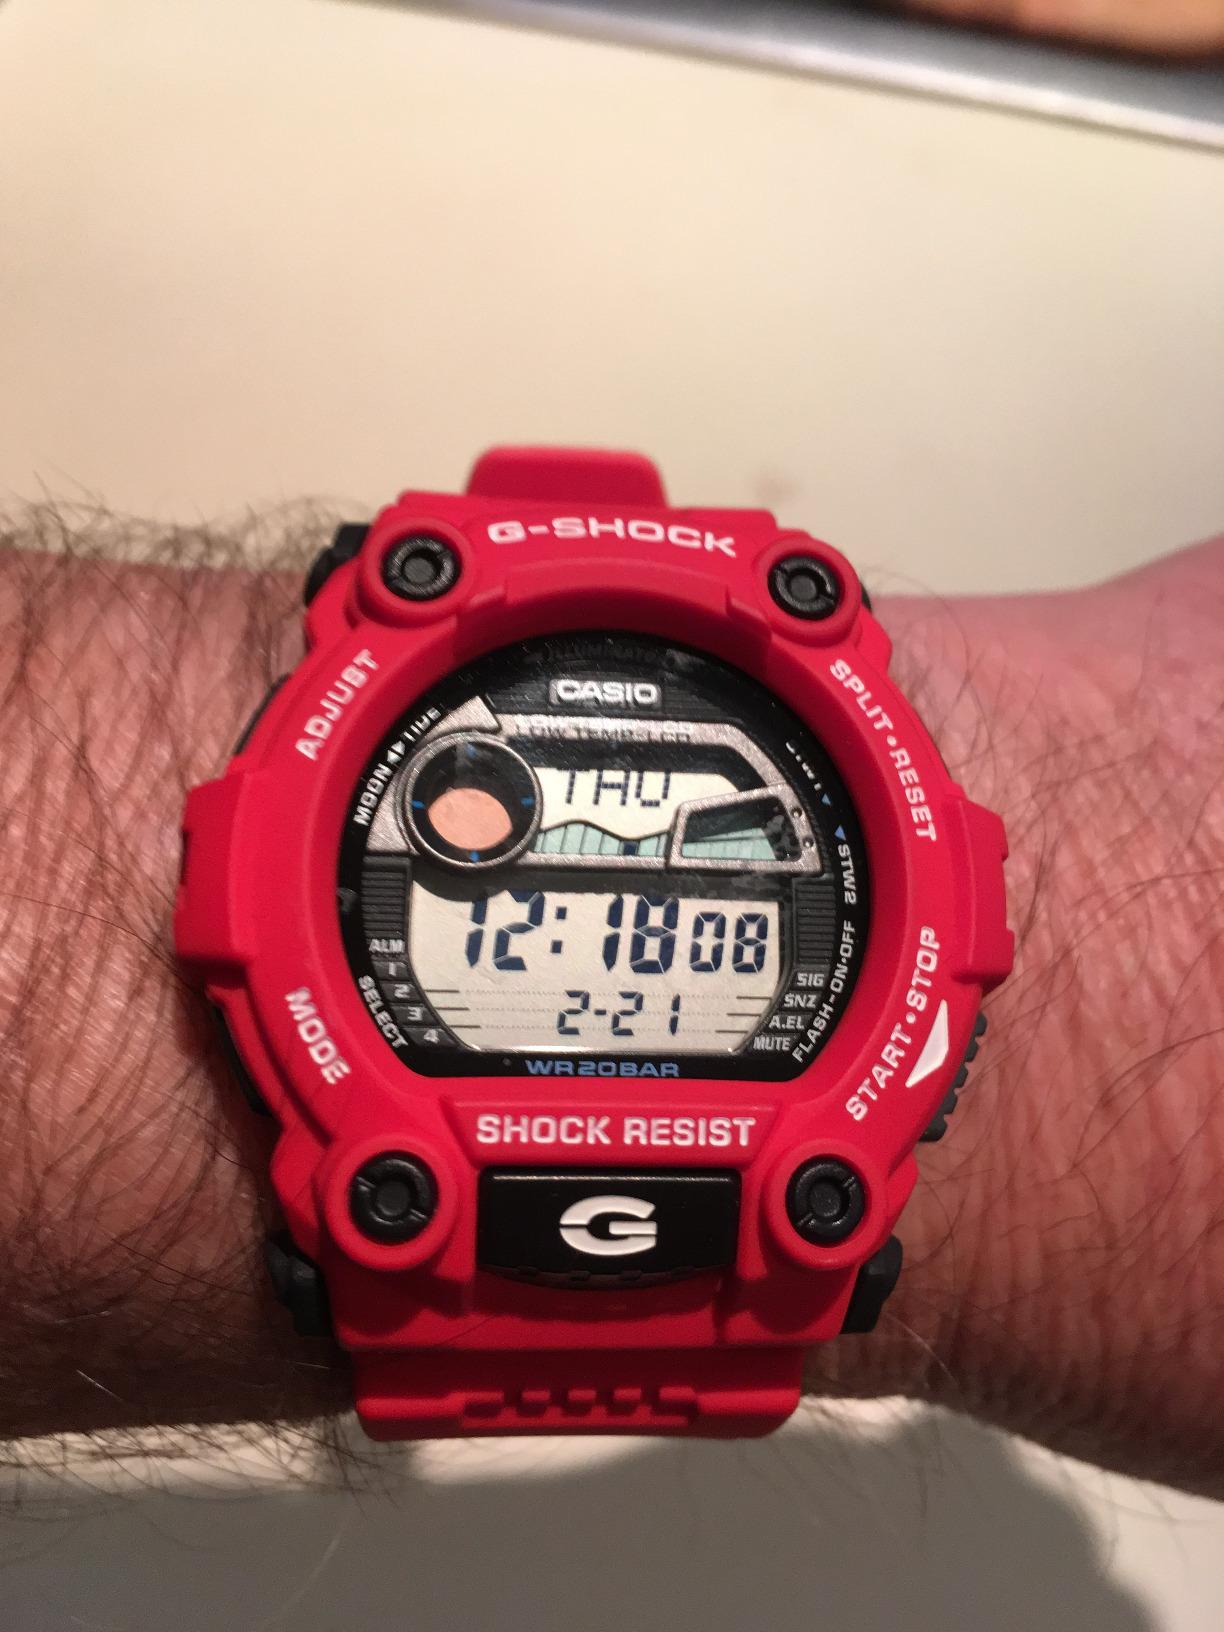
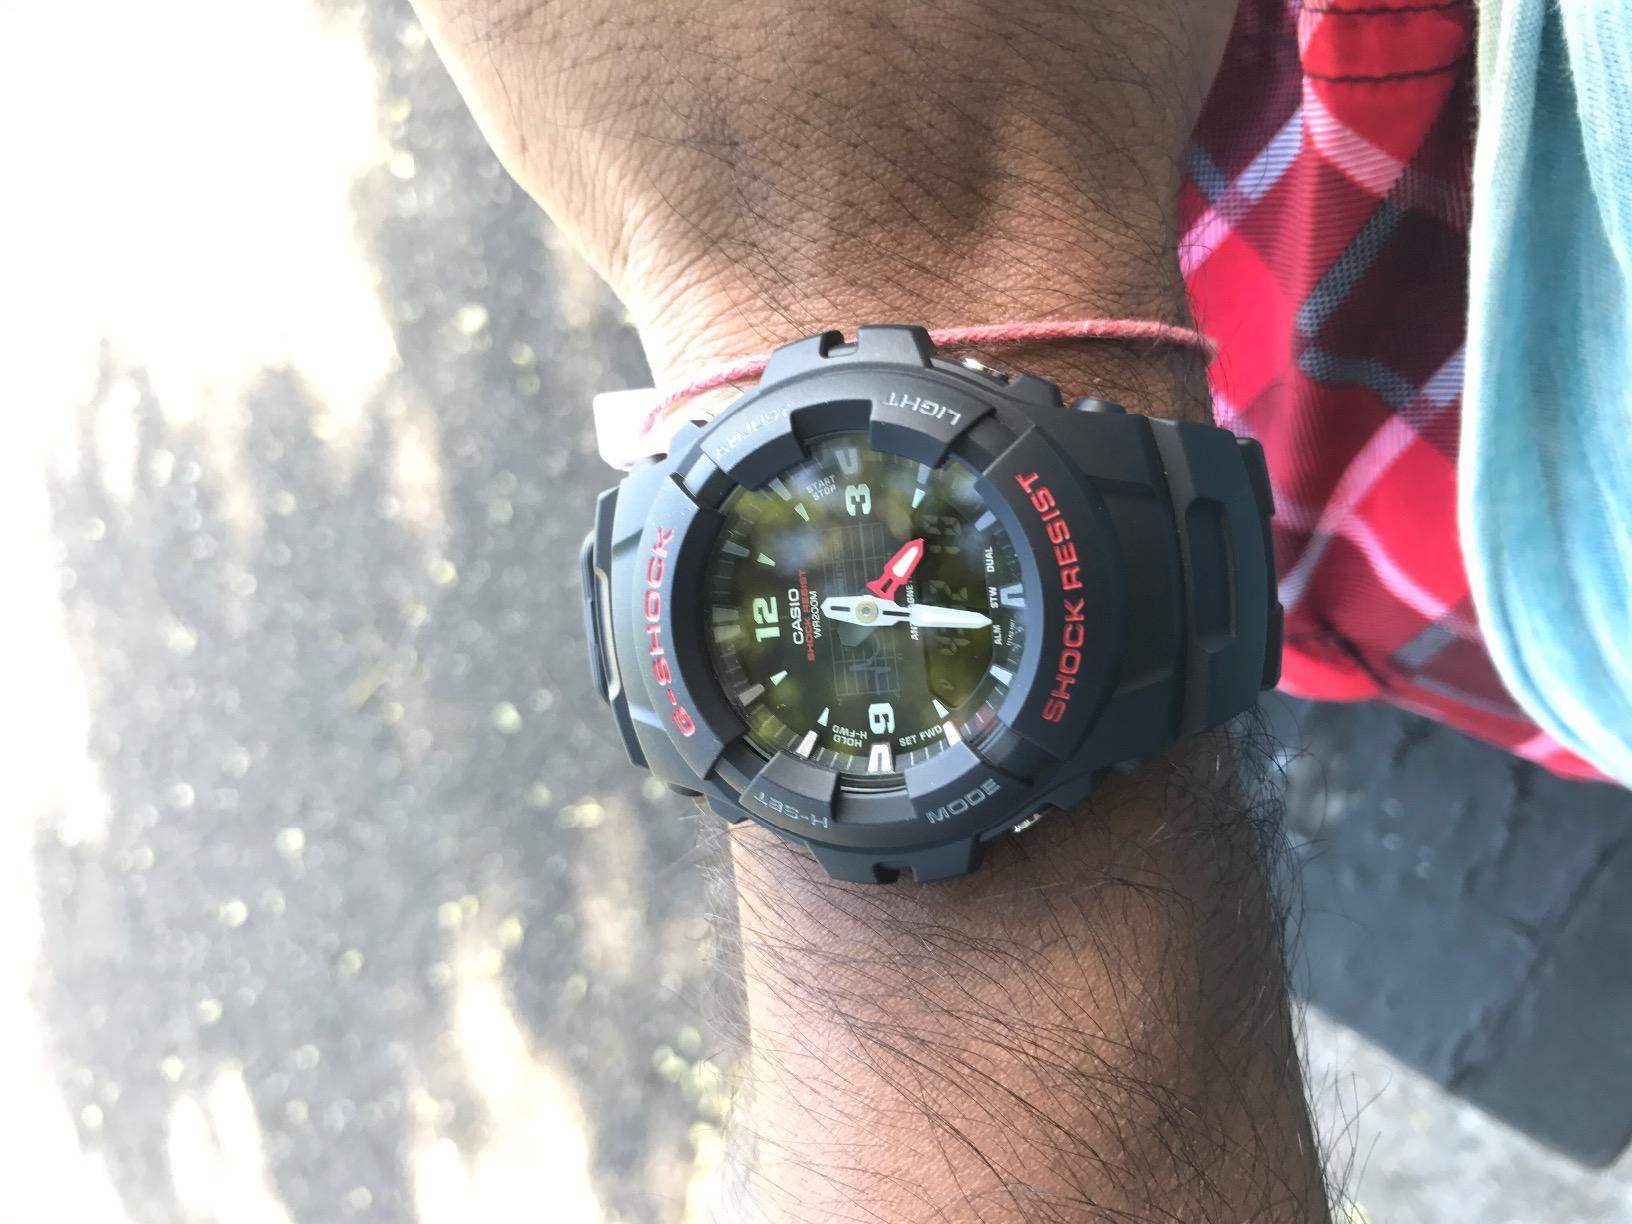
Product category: accessories_watch
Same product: no